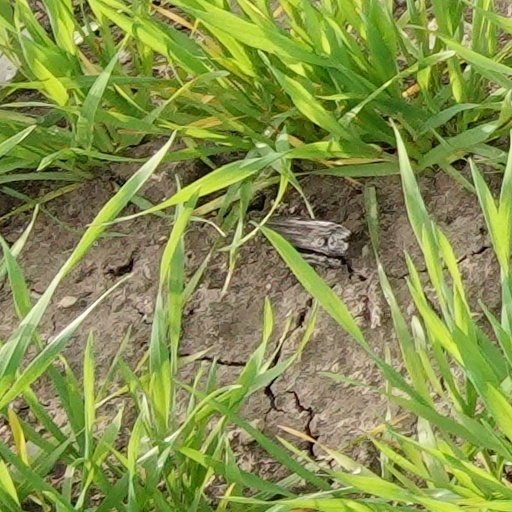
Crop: wheat